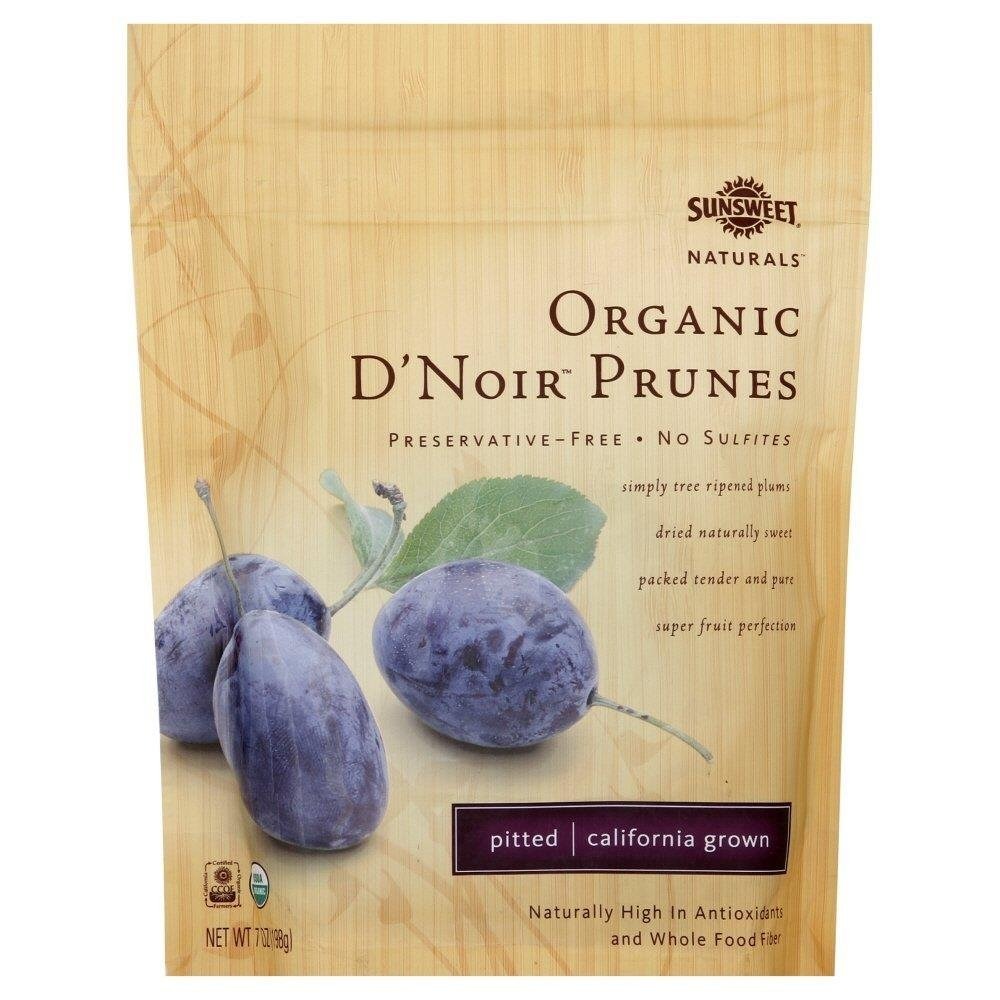
Item Name: Sunsweet Naturals Organic D'Noir Dried Pitted Prunes, 7-ounce Bags (Case of 12)
Bullet Point: 7 Ounces Bag
Value: 84.0
Unit: Ounce

Price: 84.94